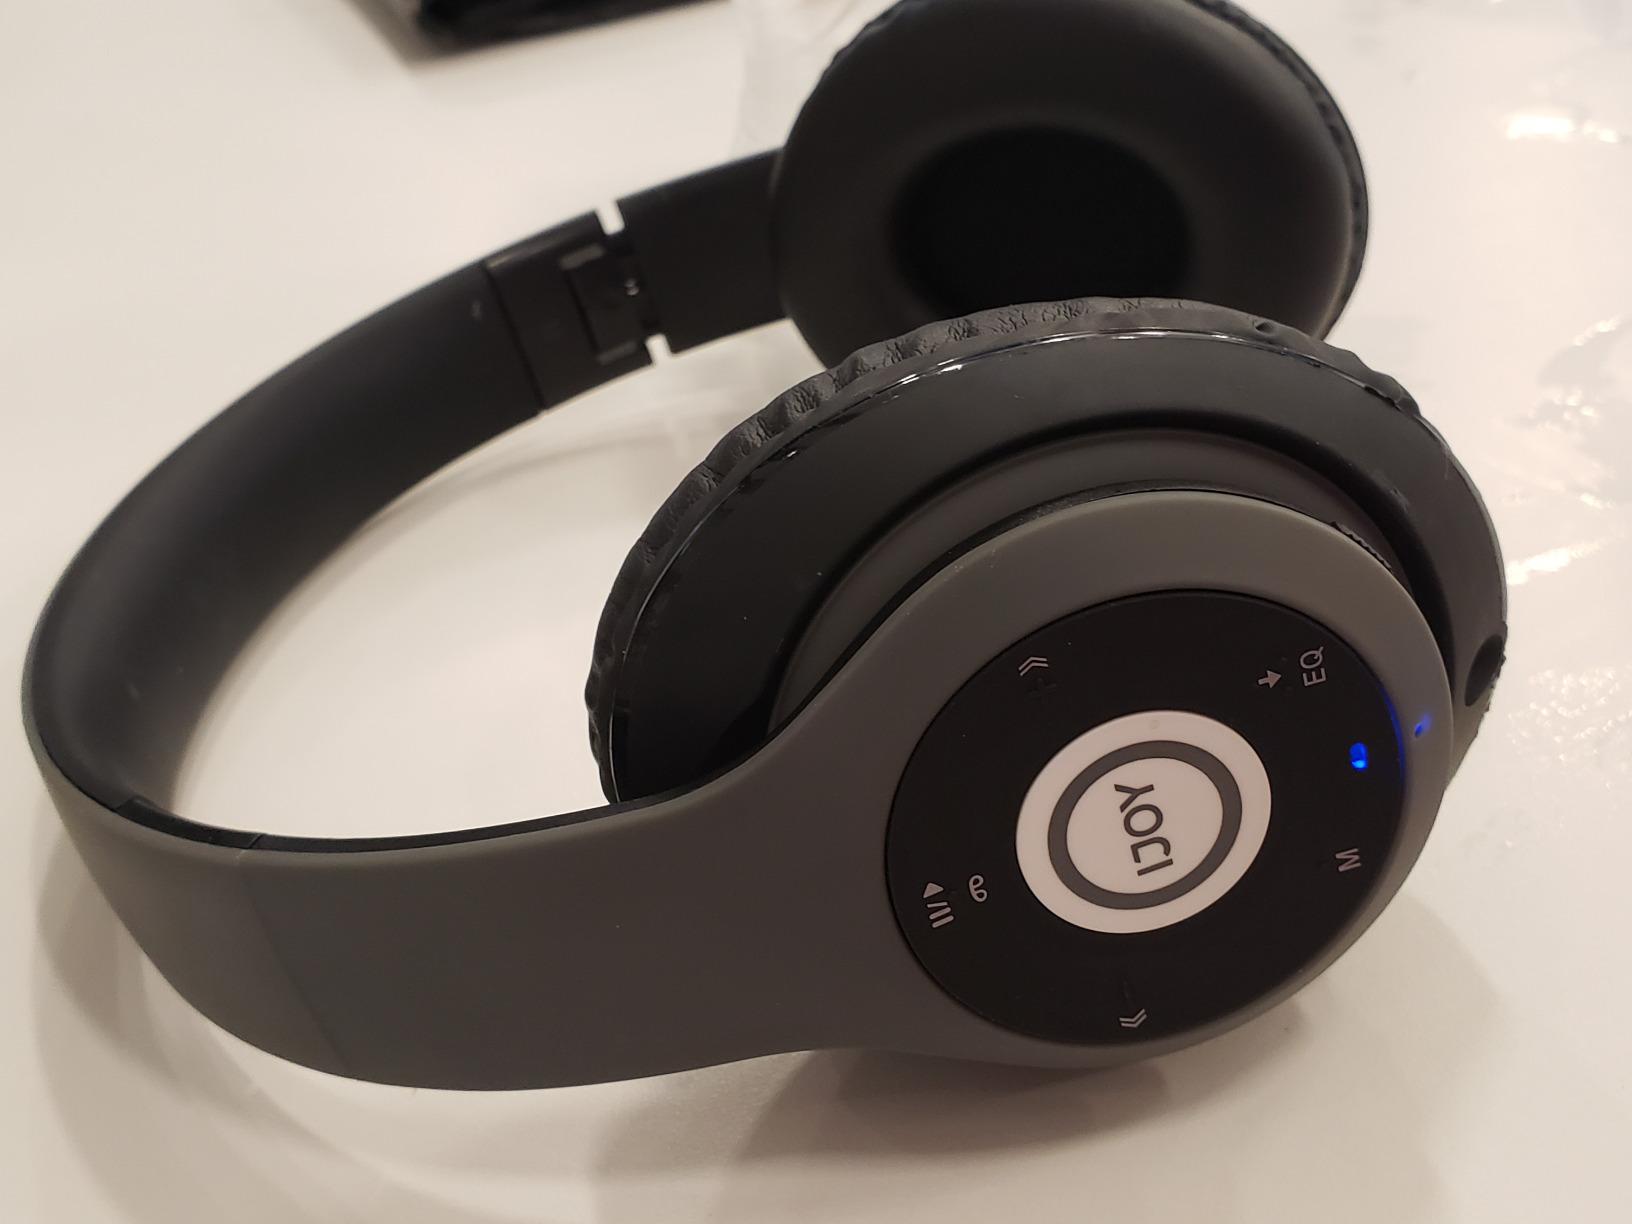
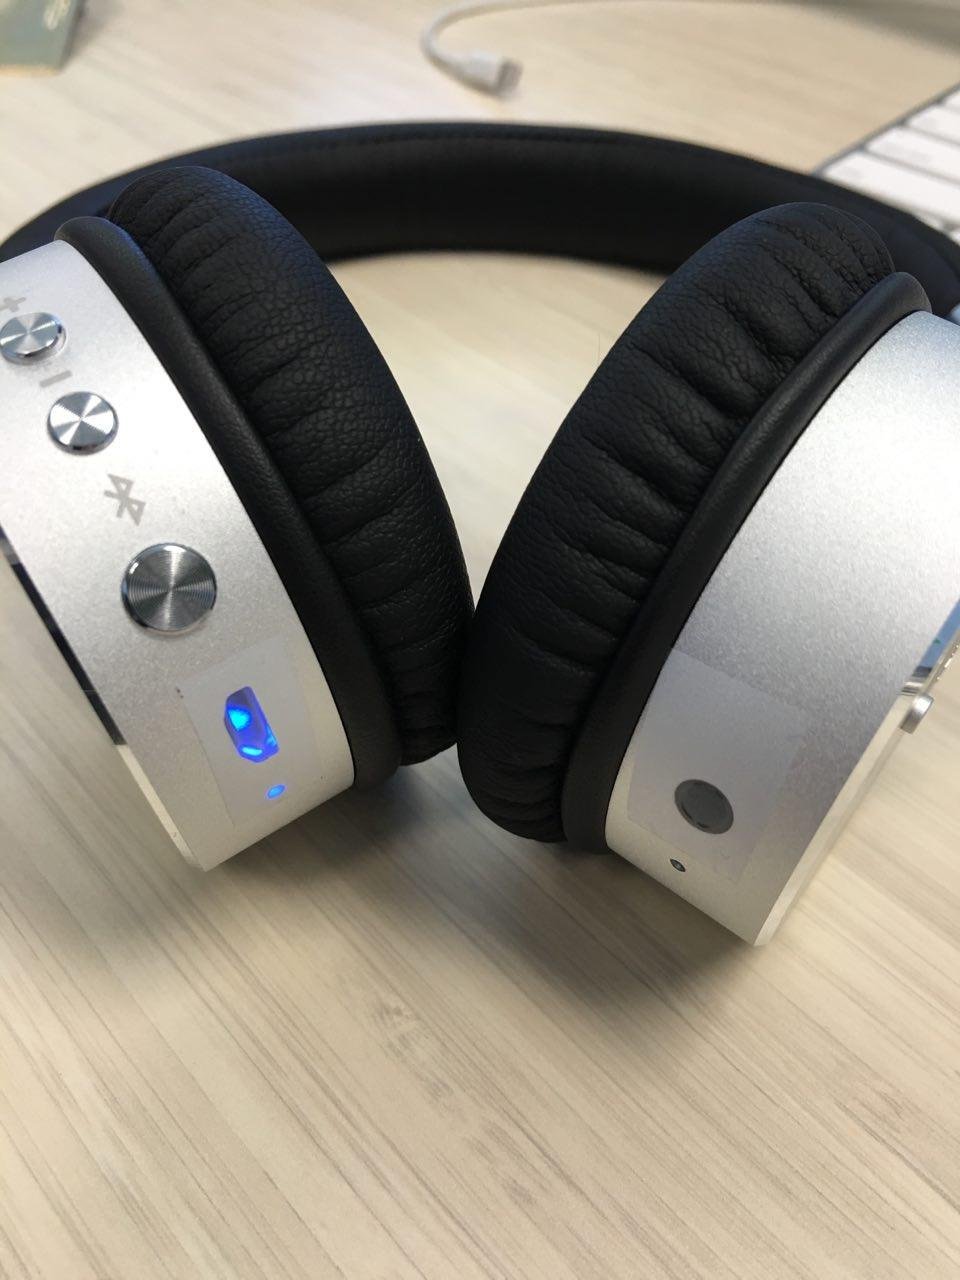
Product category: headphones
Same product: no